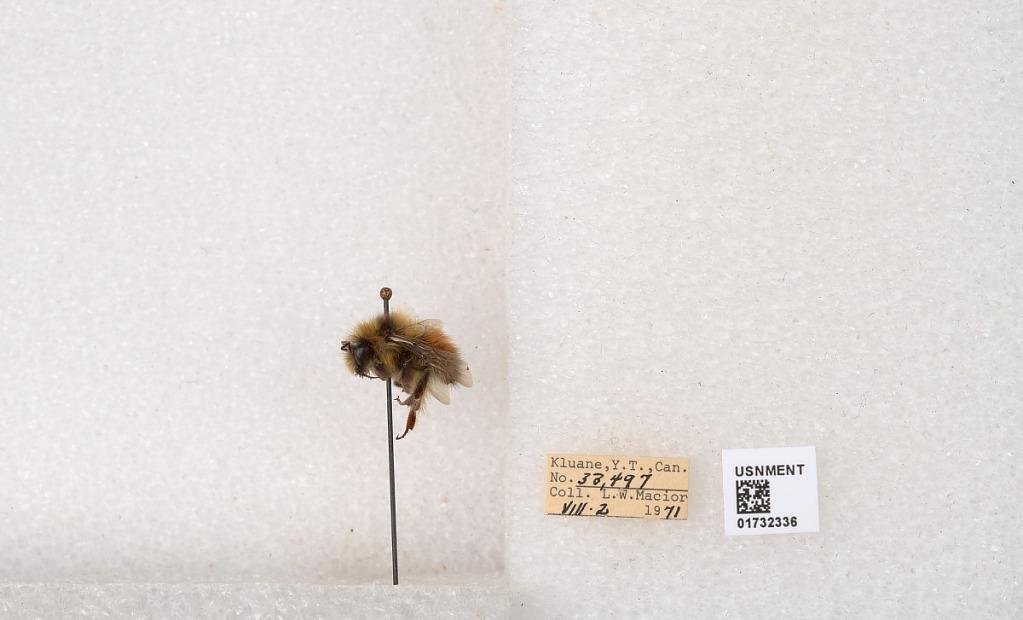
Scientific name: Bombus (Pyrobombus) sylvicola Kirby
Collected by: L. Macior
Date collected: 1971-8-2
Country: Canada
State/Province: Yukon Teritory
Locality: Kluane National Park and Reserve
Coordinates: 60.7493, -139.504